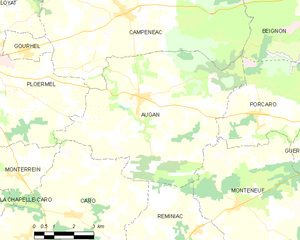
Augan [ogɑ̃] est une commune française, située dans le département du Morbihan, en région Bretagne, à proximité de la forêt de Brocéliande et du camp militaire de Coëtquidan qui empiète son territoire.